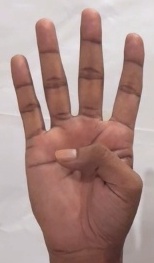
ASL sign: 4